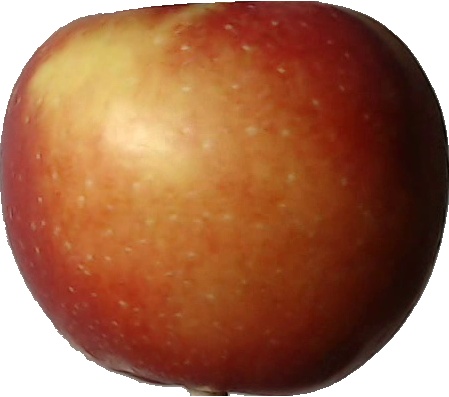
Label: apple_braeburn_1